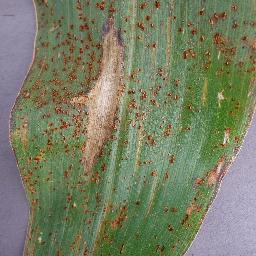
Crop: corn
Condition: (maize)_northern_blight